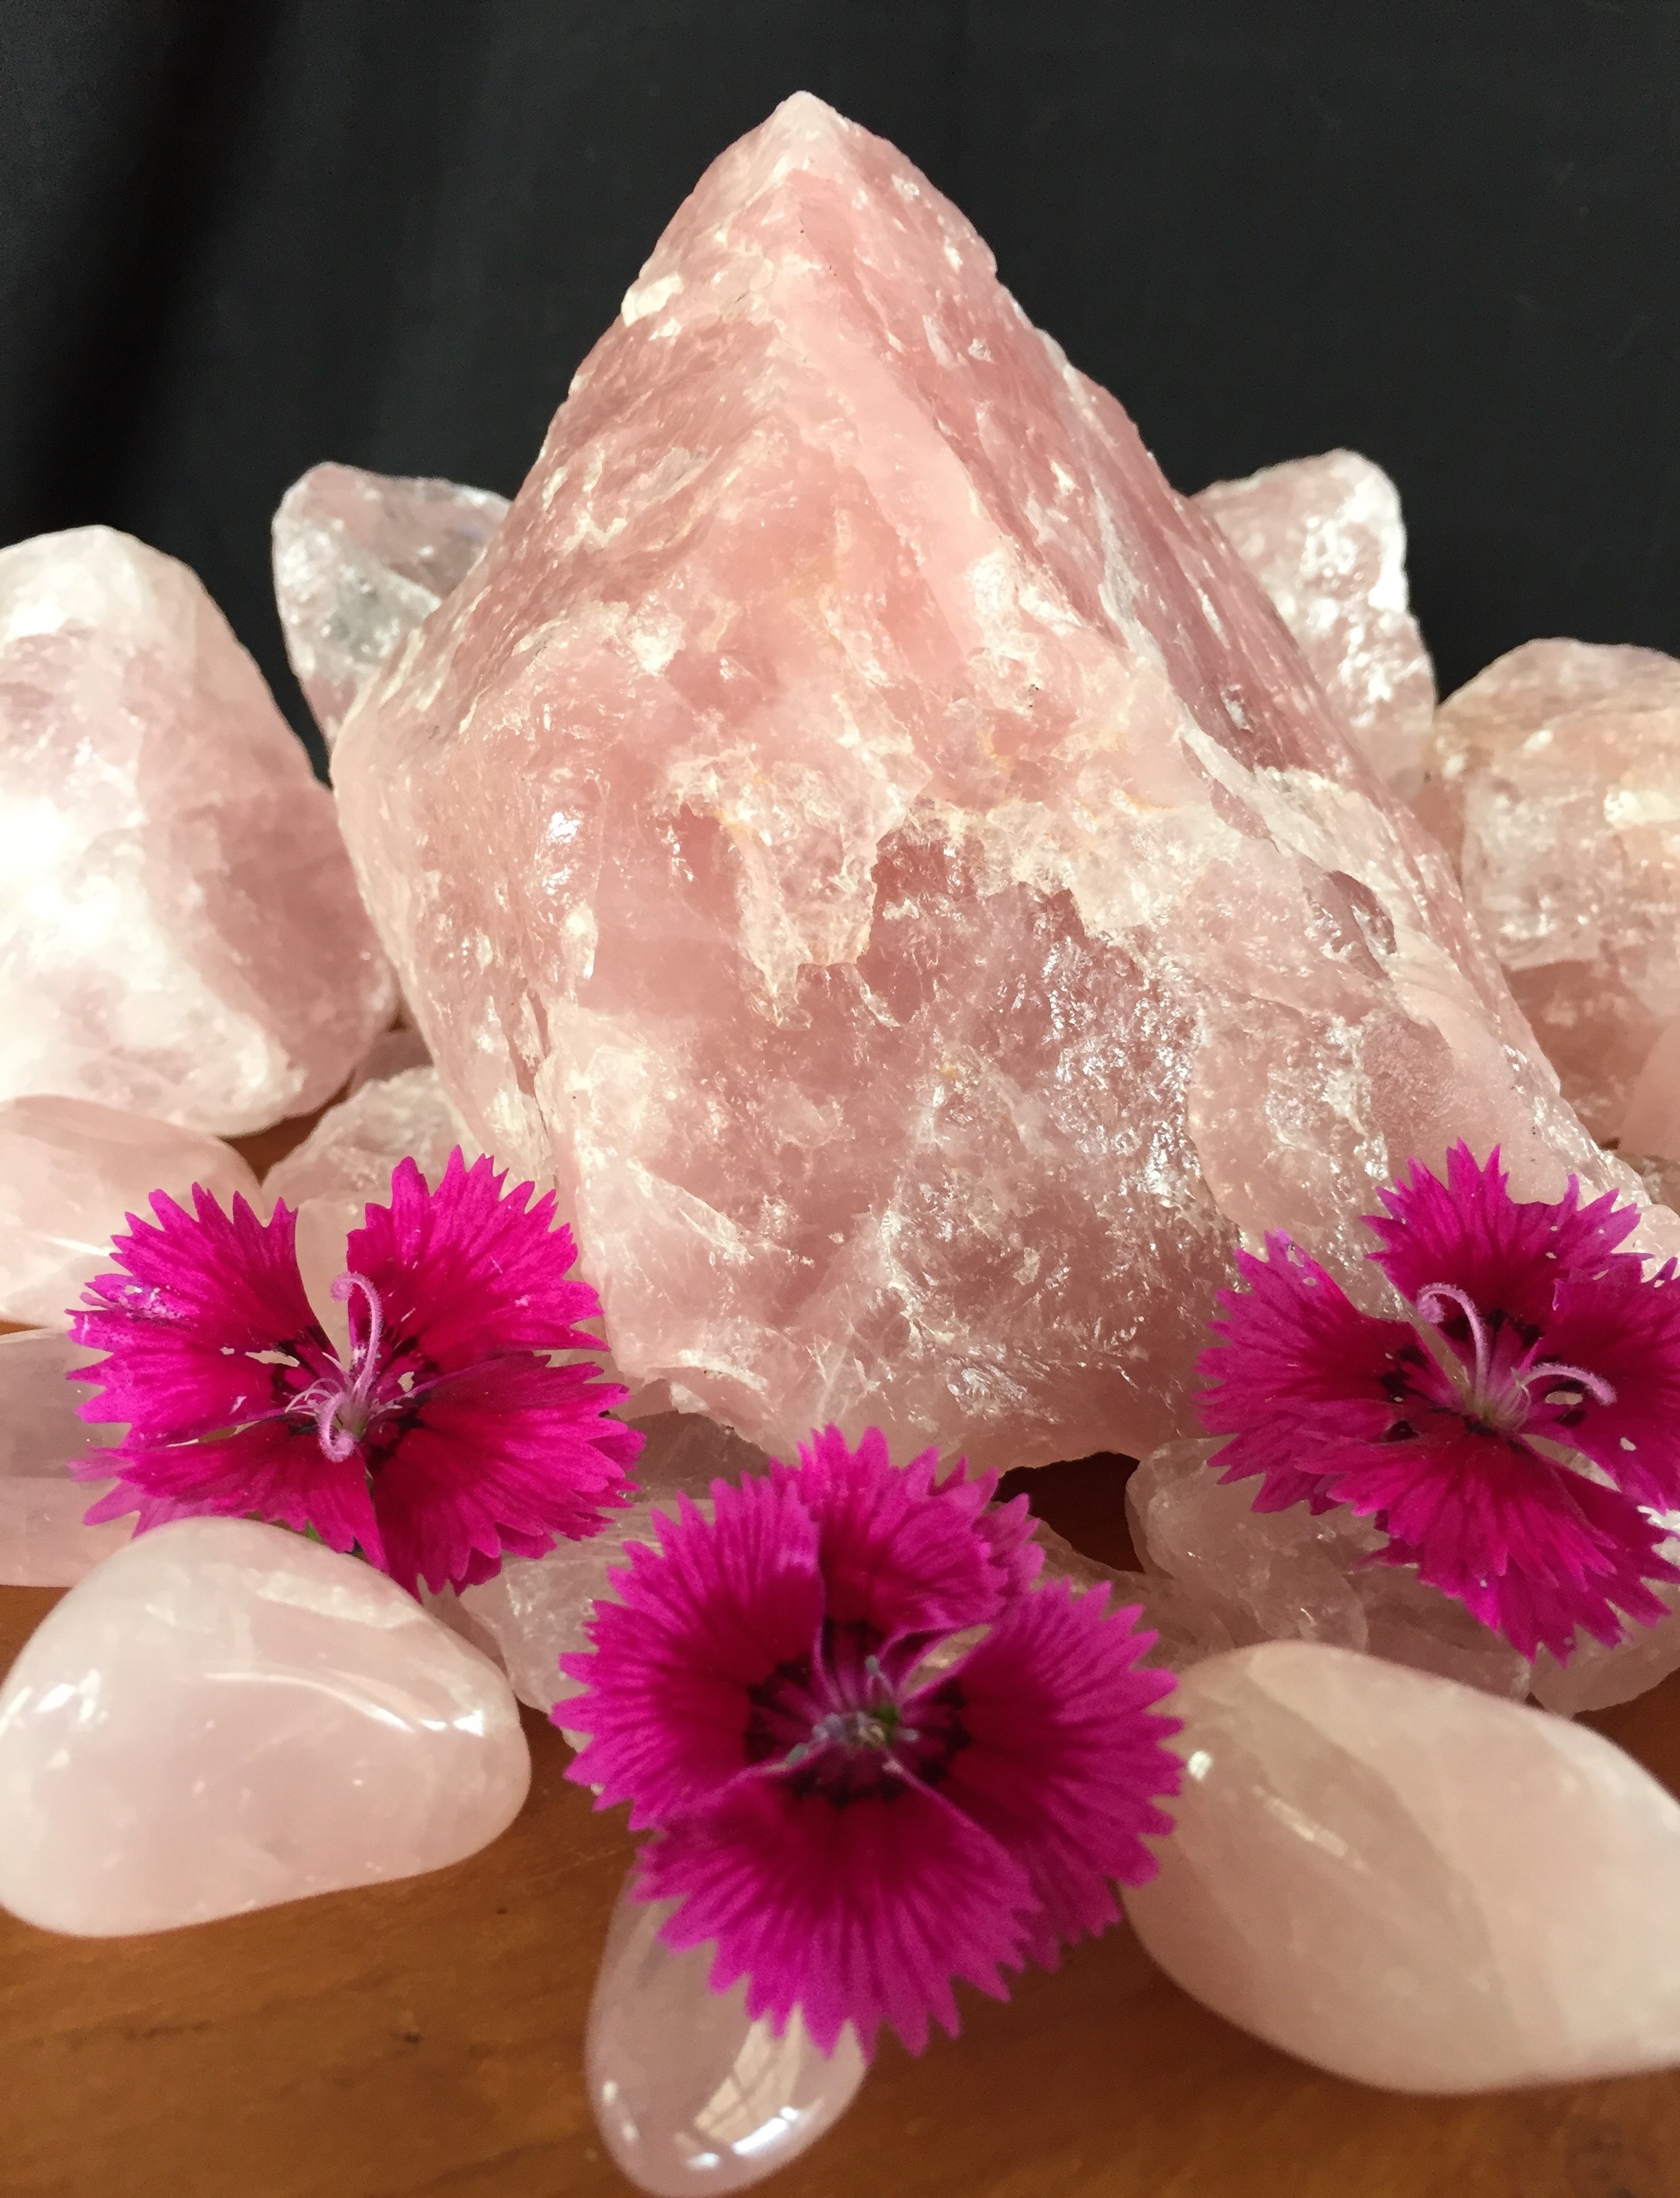
flower, petal, pink, crystal, gemstone, healing, rose quartz, fashion accessory